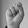
ASL letter: S